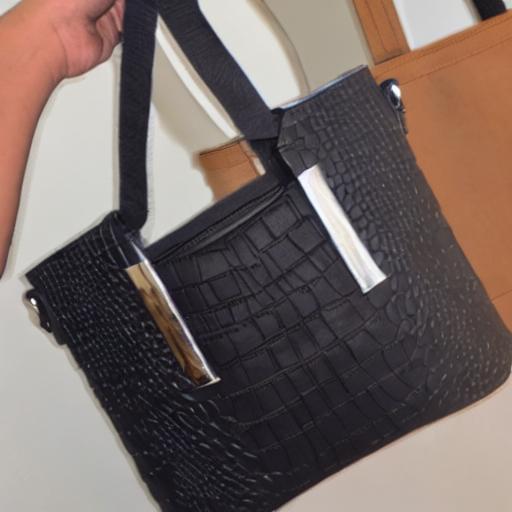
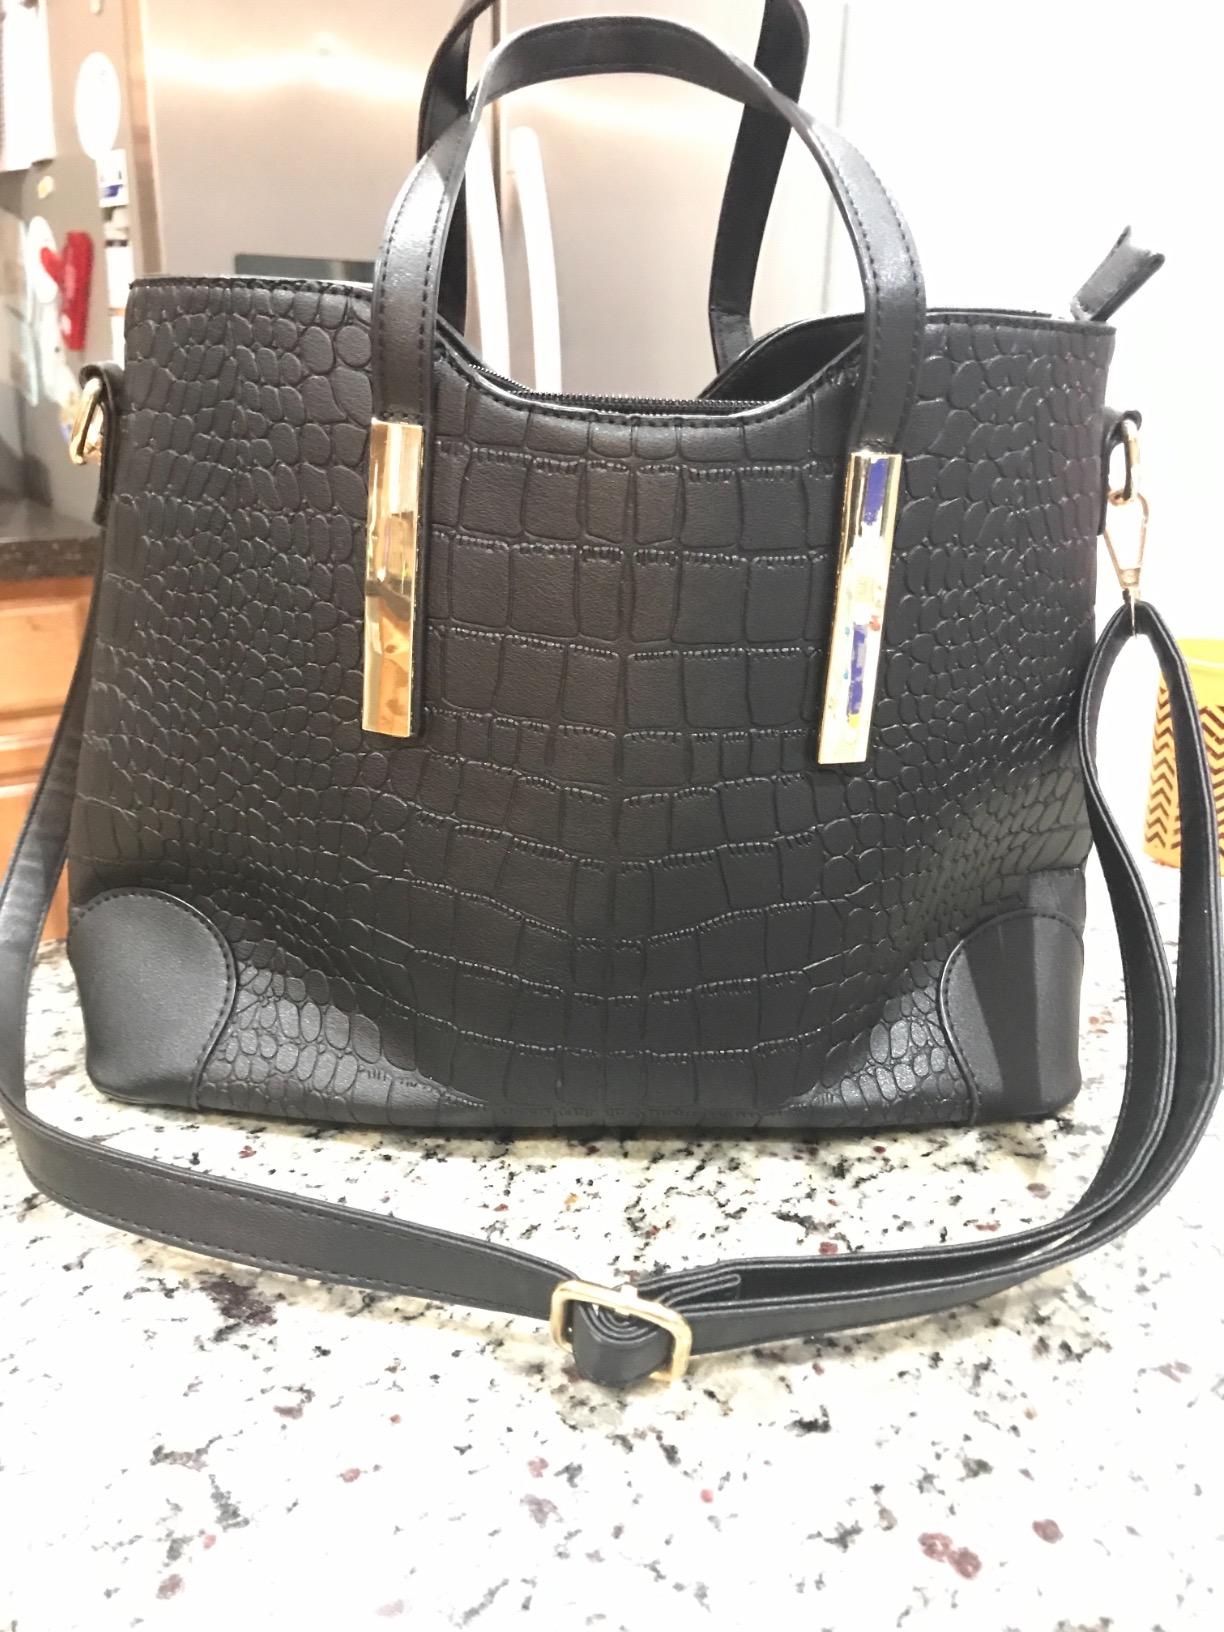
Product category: accessories_handbag
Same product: no